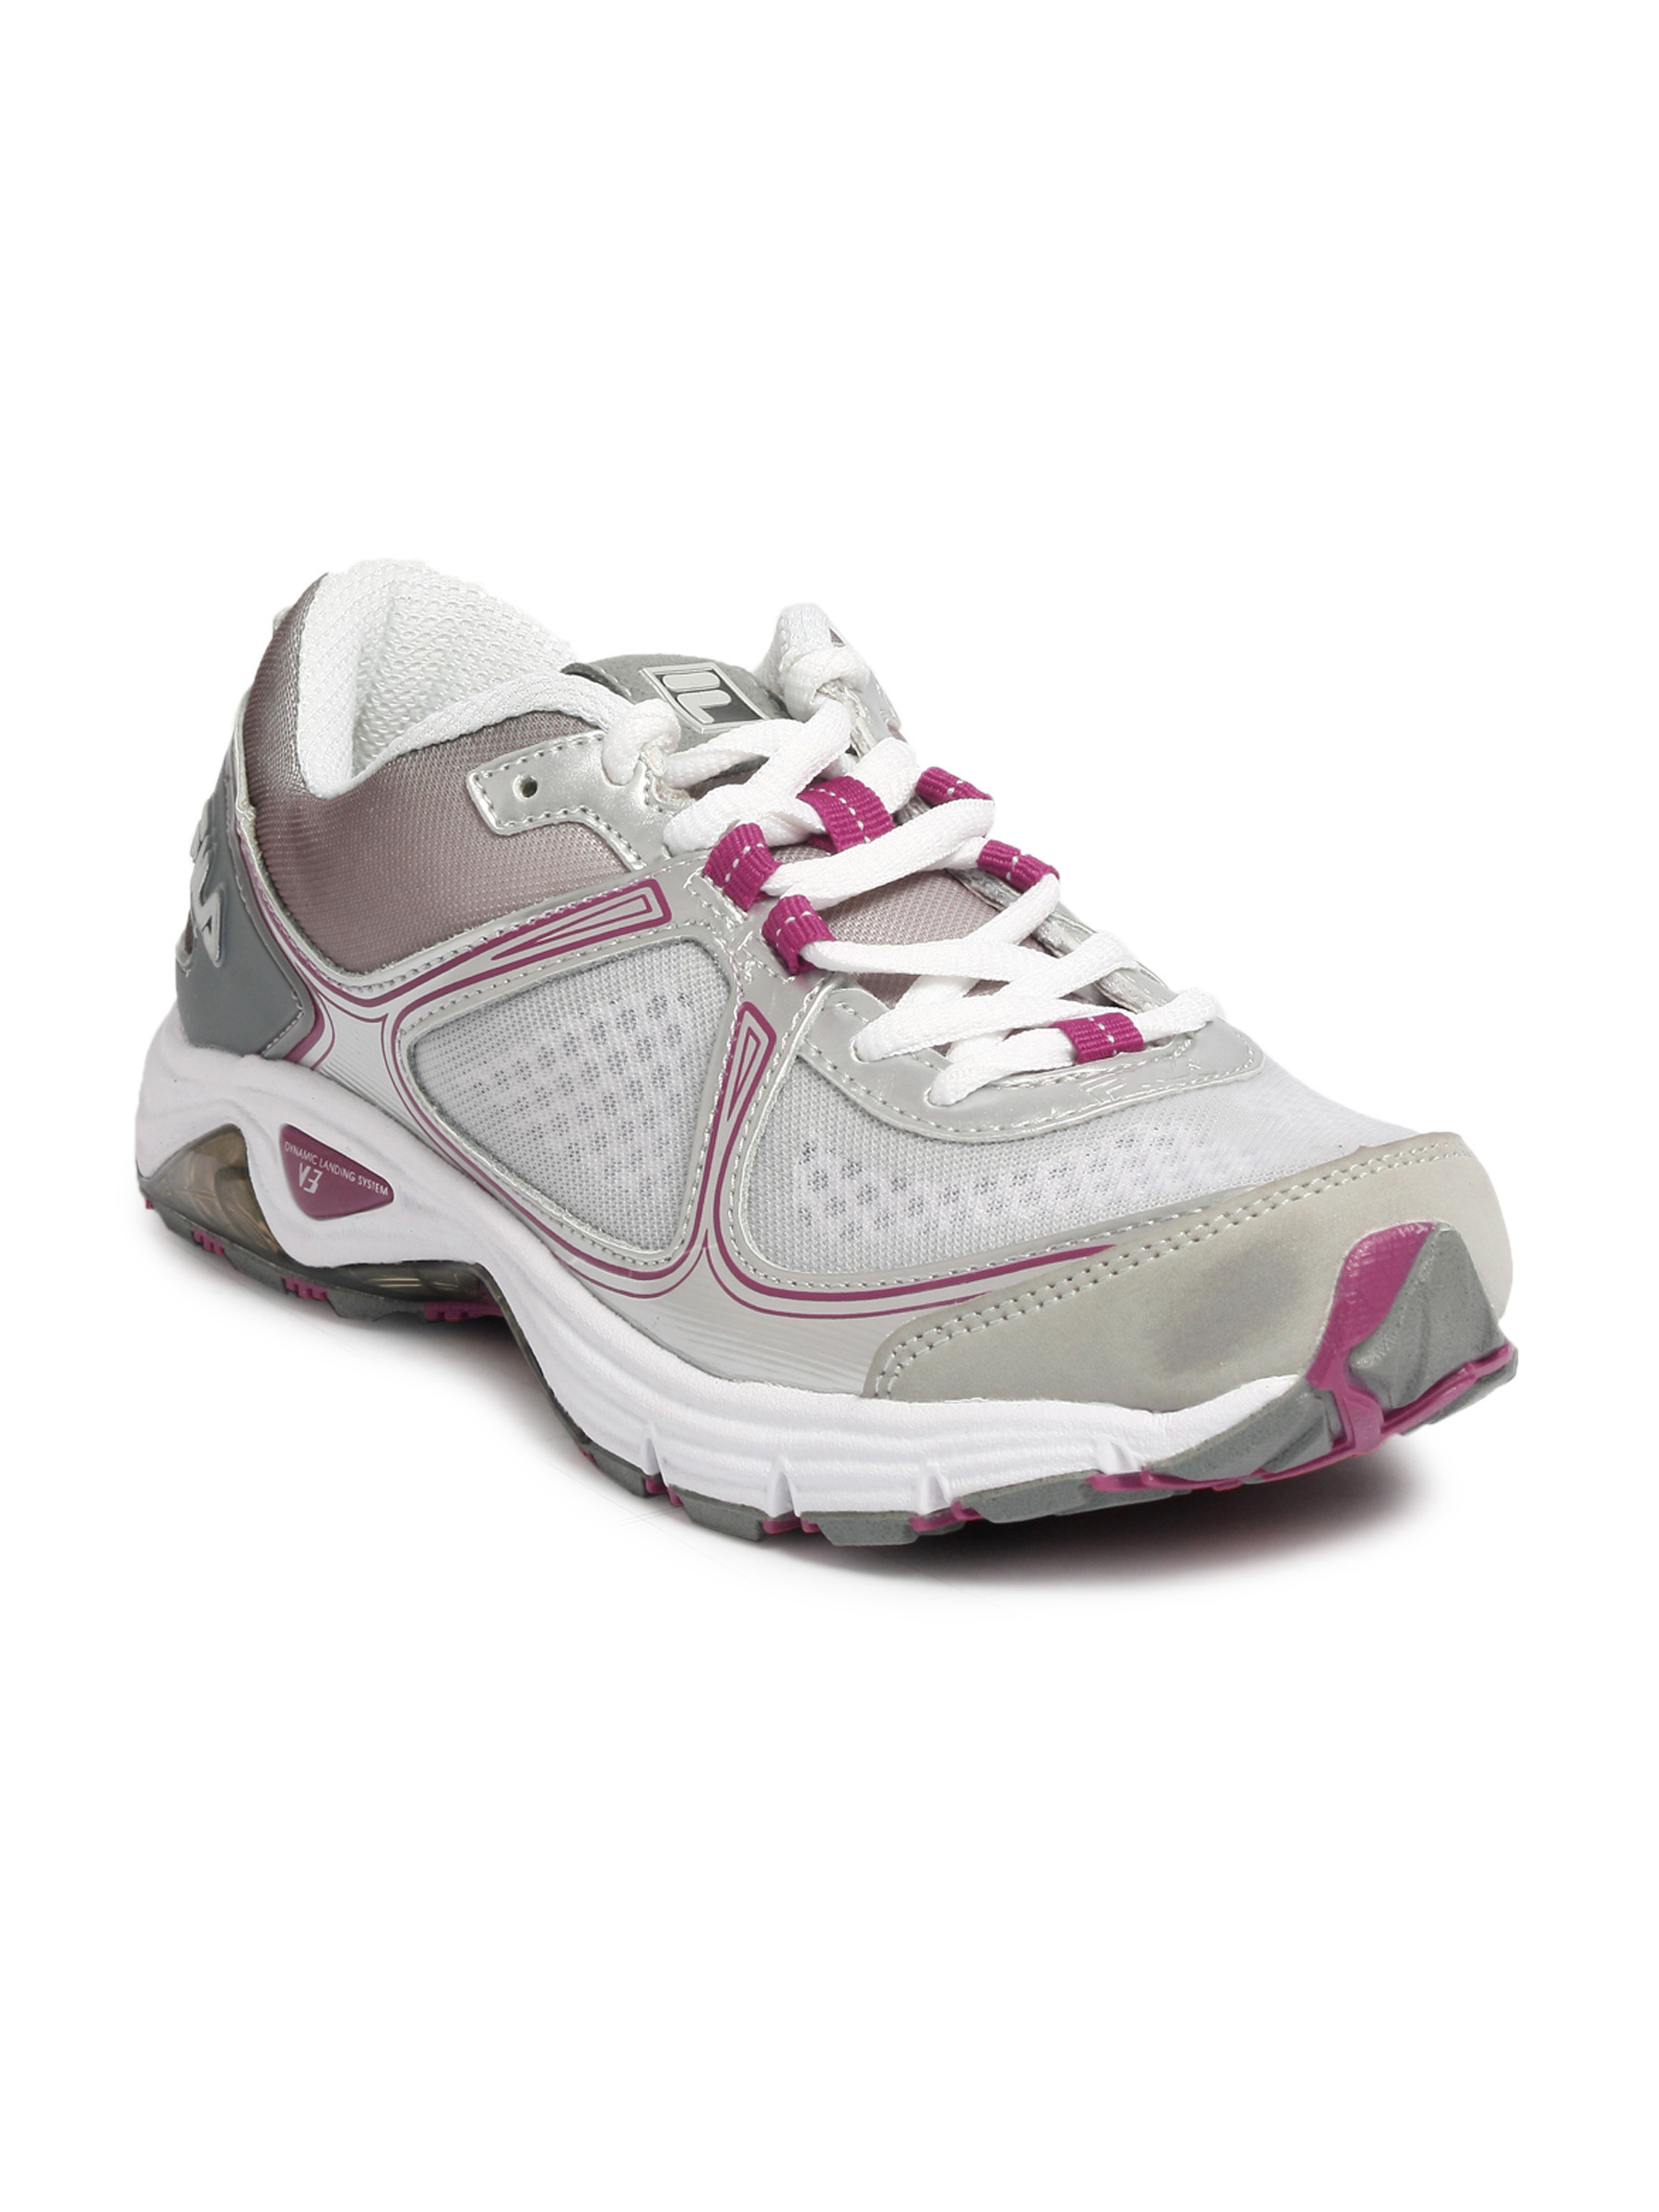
FILA Women DLS Spry Silver Sports Shoes
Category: Footwear / Shoes / Sports Shoes
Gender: Women
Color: Silver
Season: Fall 2011
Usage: Sports